Pink Smoke over the Vatican

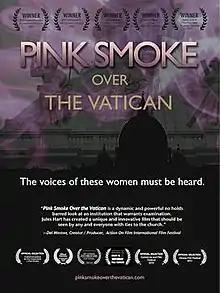
Theatrical poster

Pink Smoke over the Vatican is a 2011 documentary film by Jules Hart about women who have been ordained as priests in the Roman Catholic Church, despite the Church regarding this as invalid. The film has won several awards including Best Female Filmmaker and Best Faith-Based Film at the Action On Film International Film Festival; Best Documentary at the Santa Fe Independent Film Festival; and the Emerging Artist Award at Beloit International Film Festival. The film received three Accolade awards: Award of Merit for Feature Documentary; Editing and Voice-over Talent; and an Indie Award of Merit for Feature Documentary. It was also nominated at the Oaxaca Film Fest.